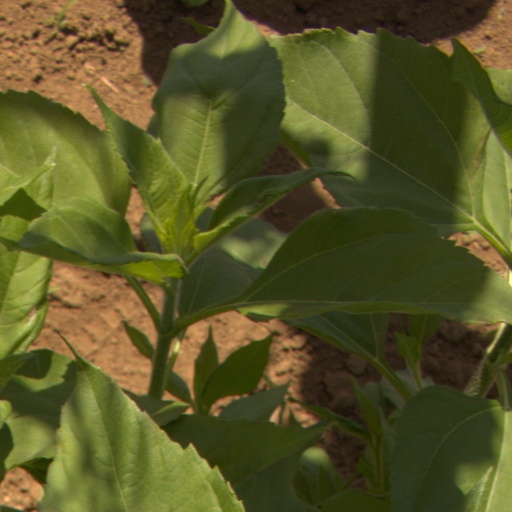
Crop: Jerusalem artichoke